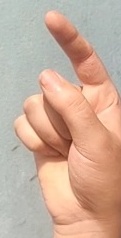
ASL sign: Z